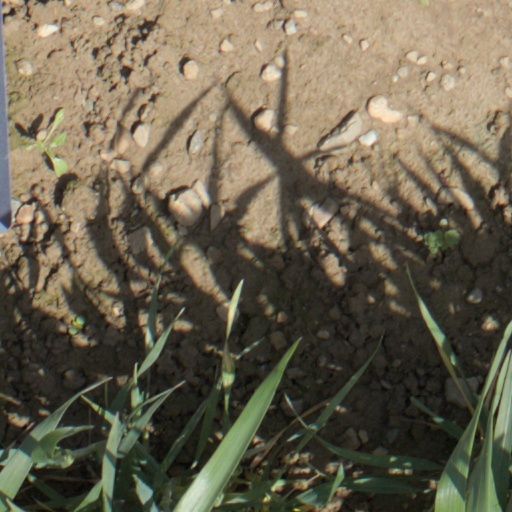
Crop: wheat